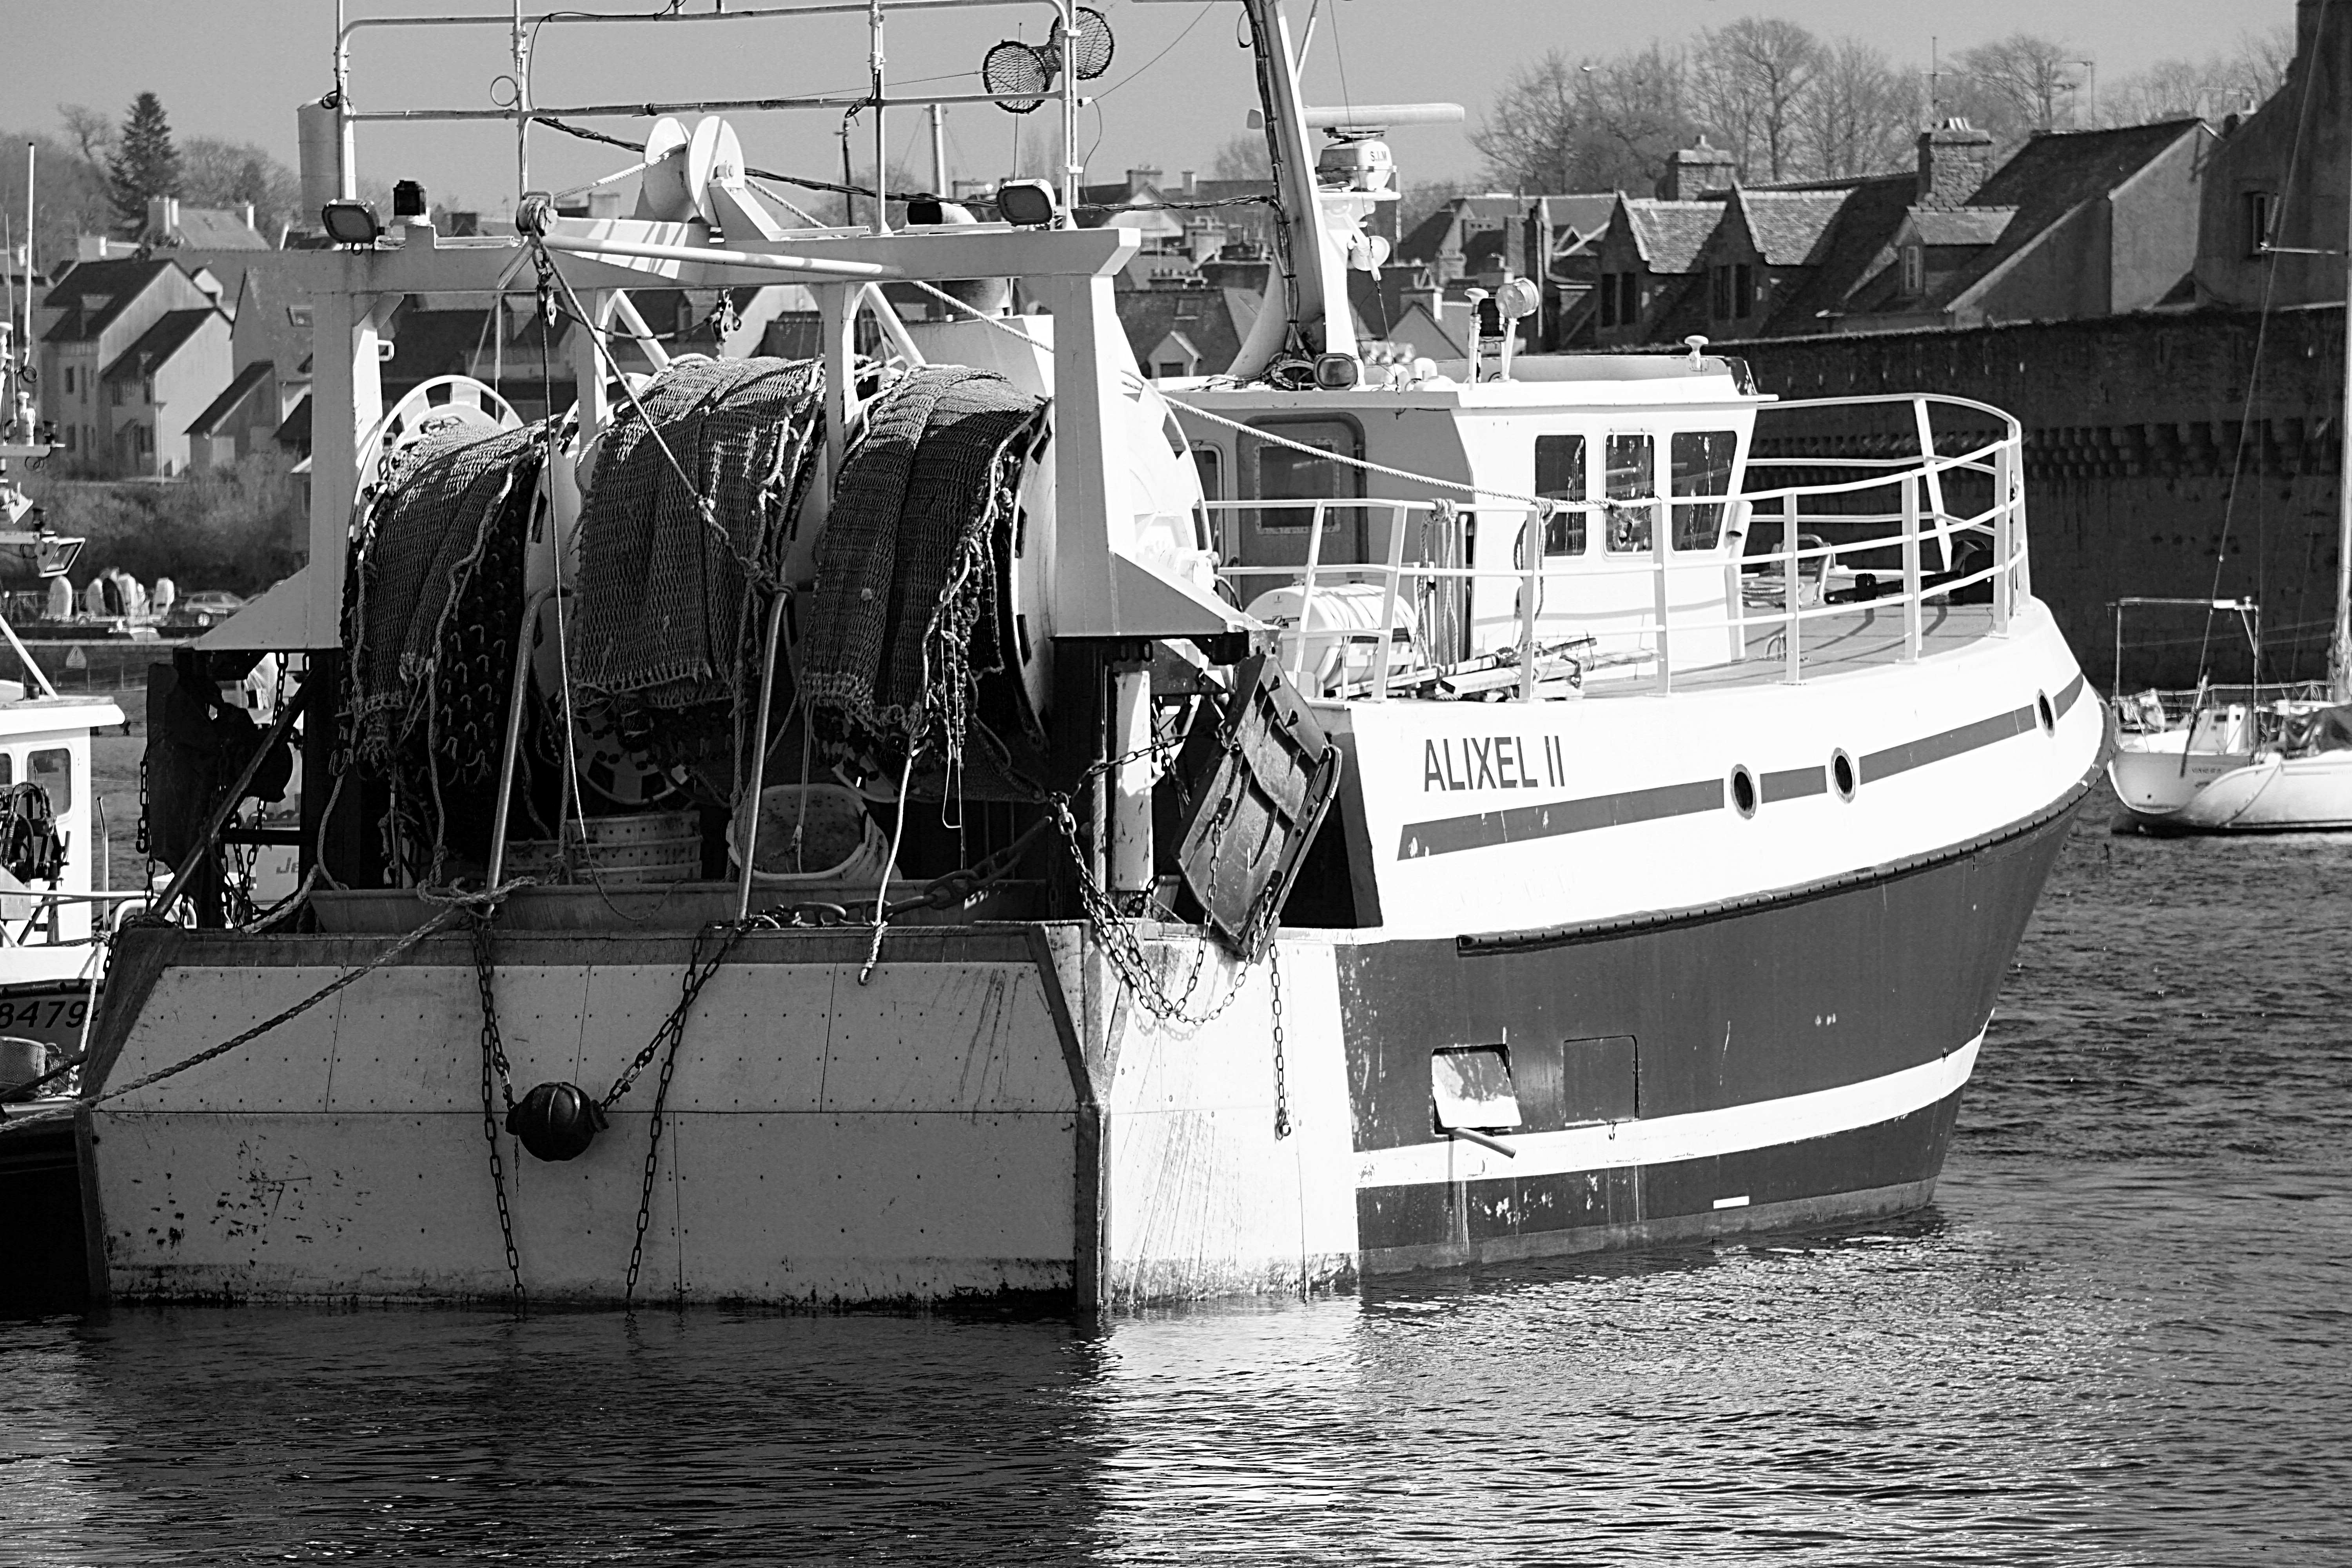
sea, ocean, black and white, boat, ship, vehicle, fishing, fisherman, port, monochrome, waterway, docks, ferry, maritime, watercraft, steamboat, trawler, marin, browse, fishing port, fishing vessel, passenger ship, fishing nets, fisherman boat, trades, monochrome photography